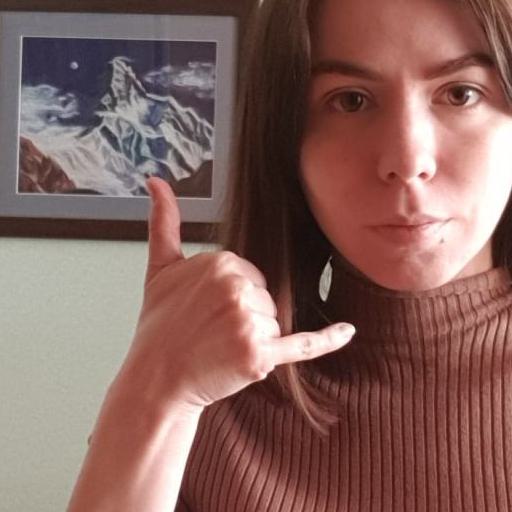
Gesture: call